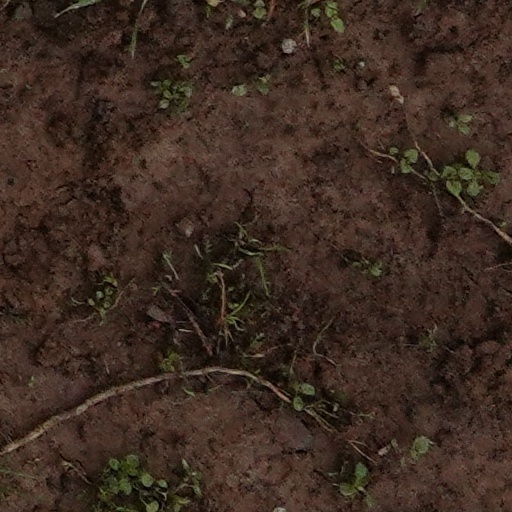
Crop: wheat